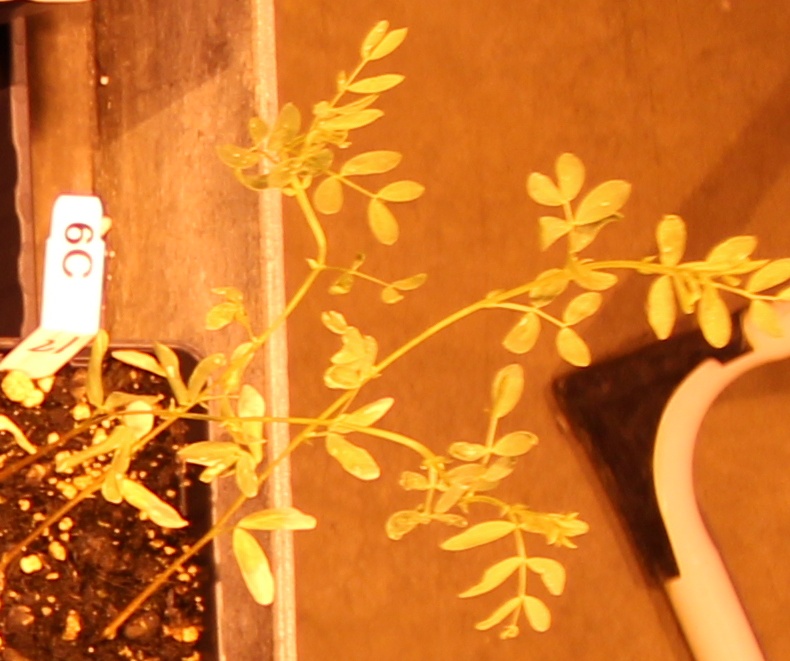
Label: Lentil